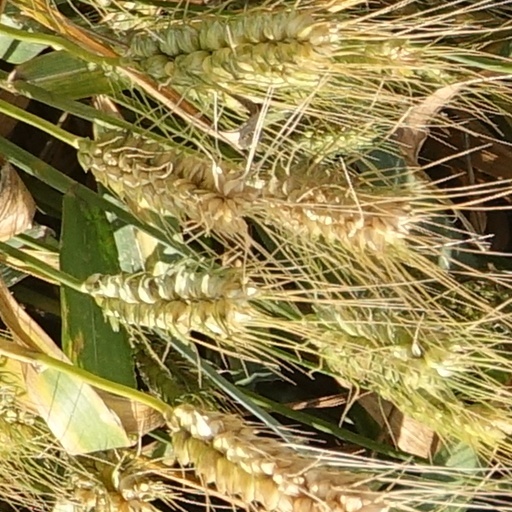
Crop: wheat